Suceava

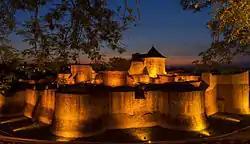
The late 14th century Suceava seat fortress as seen during nighttime in May 2015.

The Seat Fortress of Suceava consists of two concentric citadels. The inner citadel, known as "fortul mușatin", has a rectangular shape and a patio (i.e. inner courtyard). It was built by Prince Petru Mușat during the late 14th century. During the second half of the 15th century, Stephen the Great expanded the structure by adding another citadel that had a circular shape surrounding the old one.